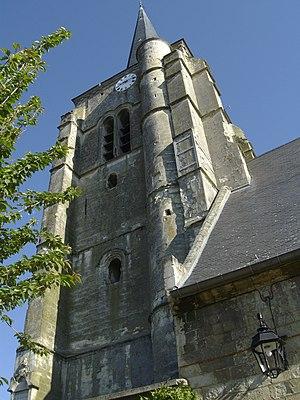
L'Eglise de Rieux-en-Cambrésis
Cet article recense une partie des monuments historiques du Nord, en France.
Rieux-en-Cambrésis est une commune française, située dans le département du Nord en région Hauts-de-France.